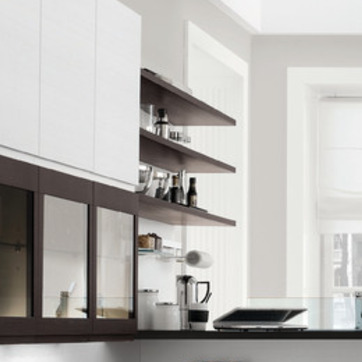
Material: metal